The Assassination of Richard Nixon

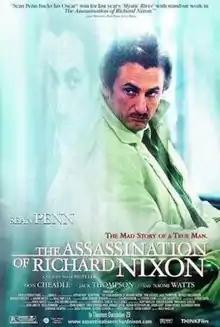
Theatrical release poster

The Assassination of Richard Nixon is a 2004 drama film directed by Niels Mueller and starring Sean Penn, Don Cheadle, Jack Thompson and Naomi Watts. It is based on the story of would-be assassin Samuel Byck, who plotted to kill Richard Nixon in 1974. It was screened in the Un Certain Regard section at the 2004 Cannes Film Festival. The last name of the main character was changed to Bicke.